Geology of Mercury

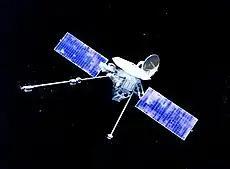
"Mariner 10" probe

Reaching Mercury from Earth poses significant technical challenges, because the planet orbits so much closer to the Sun than does the Earth. A Mercury-bound spacecraft launched from Earth must travel 91 million kilometers into the Sun's gravitational potential well. Starting from the Earth's orbital speed of 30 km/s, the change in velocity (delta-v) the spacecraft must make to enter into a Hohmann transfer orbit that passes near Mercury is large compared to other planetary missions. The potential energy liberated by moving down the Sun's potential well becomes kinetic energy; requiring another large delta-"v" to do anything other than rapidly pass by Mercury. In order to land safely or enter a stable orbit the spacecraft must rely entirely on rocket motors because Mercury has negligible atmosphere. A direct trip to Mercury actually requires more rocket fuel than that required to escape the Solar System completely. As a result, only three space probes, "Mariner 10", "MESSENGER", and "BepiColombo" have visited Mercury so far.